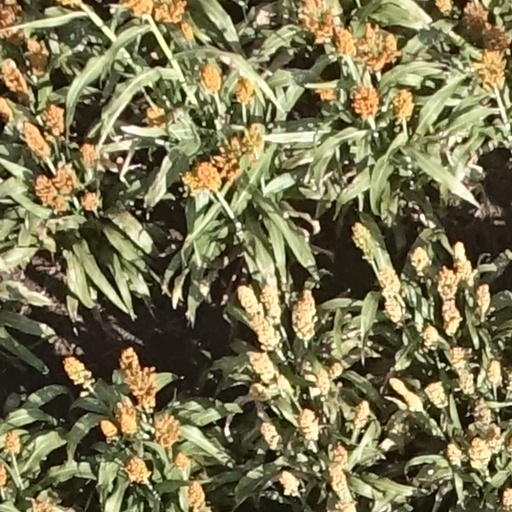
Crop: sorghum